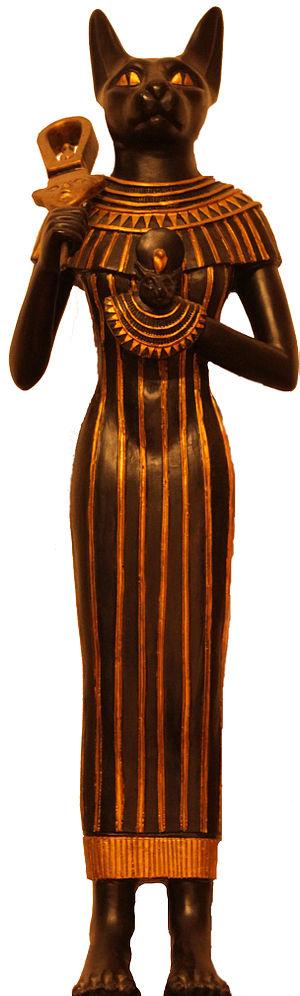
Bastet est la déesse égyptienne de la joie du foyer, de la chaleur du soleil, de la maternité, et aussi la déesse protectrice des femmes enceintes et des enfants. Déesse aux traits félins dont le centre religieux se trouvait dans la ville de Bubastis.
Les Dieux très anciens, également désignés comme les Anciens Dieux, Premiers Dieux ou Dieux aînés, sont des entités fictionnelles extraterrestres, créées par l'écrivain américain August Derleth.